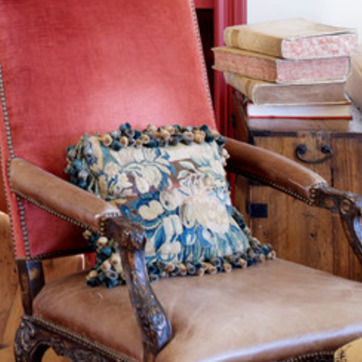
Material: fabric